Economic history of Italy

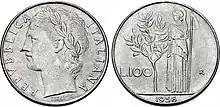
100 lire coin, 1956, with goddess Minerva holding an olive tree and a long spear depicted on the reverse

By the 1990s, the Italian government was fighting to lower the internal and external debt, liberalise the economy, reduce governmental spending, selling business and enterprises owned by the state, and trying to stop tax evasion; the liberalisation of the economy meant that Italy was able to enter the EMU (European Monetary Union) and it later, in 1999, qualified to enter the eurozone. However, the main problem which plagued the 1990s, and still plagues the economy today, was tax evasion and underground "black market" business, whose value is an estimated 25% of the country's gross domestic product. Despite social and political attempts to reduce the difference in wealth between the North and South, and Southern Italy's modernisation, the economic gap remained still pretty wide.